Rugby union

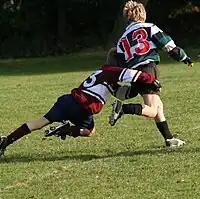
A child running away from camera in green and black hooped rugby jersey is being tackled around the hips and legs by another child in opposition kit.

The back row, not to be confused with 'Backs', is the third and final row of the forward positions, who are often referred to as the loose forwards. The three positions in the back row are the two flankers and the number 8. The two flanker positions, known as the blindside flanker and openside flanker, are the final row in the scrum. They are usually the most mobile forwards in the game. Their main role is to win possession through 'turn overs'. The number 8 packs down between the two locks at the back of the scrum. The role of the number 8 in the scrum is to control the ball after it has been heeled back from the front of the pack, and the position provides a link between the forwards and backs during attacking phases.